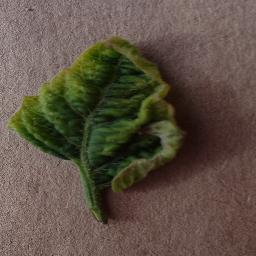
Label: Tomato___Tomato_Yellow_Leaf_Curl_Virus